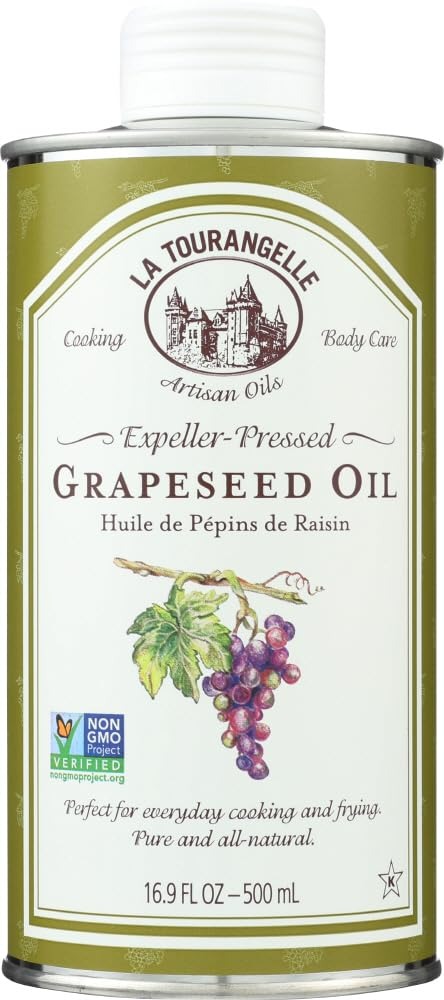
Item Name: La Tourangelle - Grapeseed Oil - 16.9 oz.
Value: 16.9
Unit: Fl Oz

Price: 6.8